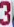
Number: 3